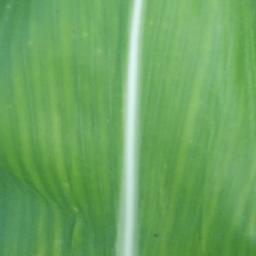
Label: Corn_(Maize)___Healthy